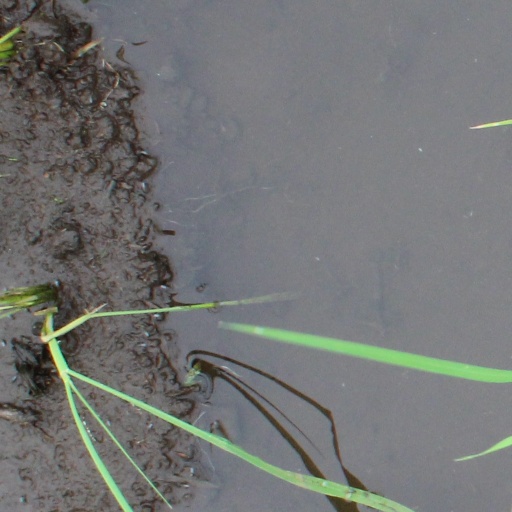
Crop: rice